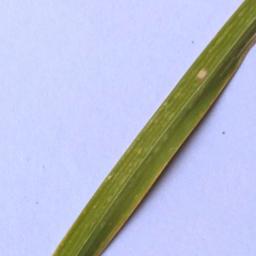
Label: Rice___Leaf_Blast